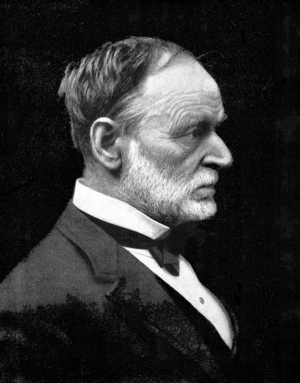
Une photographie de profil en noir et blanc de William Tecumseh Sherman.
William Tecumseh Sherman, né le 8 février 1820 et mort le 14 février 1891, est un militaire, homme d'affaires, enseignant et écrivain américain. Il sert en tant que général de l'Armée de l'Union lors de la guerre de Sécession, où ses talents d'officier et de stratège sont reconnus. Cependant, il est aussi très critiqué pour la dureté de sa politique de la terre brûlée et la guerre totale qu'il mène contre les États confédérés.